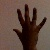
The image shows a hand gesture representing the number 5 in Indian Sign Language.